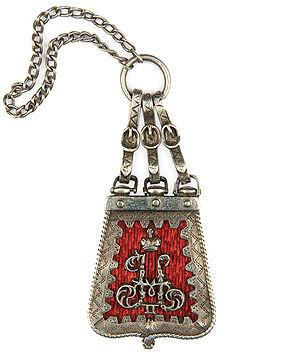
Major-général Dmitri Lvovitch Ignatiev. Né le 13 avril 1771 décédé le 15 juillet 1833 à Bogoroditskoïe-Venveski. Major-général d'infanterie et de cavalerie, il participa à de très nombreuses batailles au cours des guerres napoléoniennes.
Le régiment de hussards de la Garde impériale était un régiment de cavalerie de la garde impériale russe.
Comte Alexeï Pavlovitch Ignatiev. Né le 22 mai 1842 à Tver, assassiné le 22 décembre 1906 à Tver. Général de cavalerie, membre du Conseil d'État, vice-ministre de l'Intérieur, gouverneur-général d'Irkoutsk, gouverneur-général de Kiev. Il fut connu pour ses positions conservatrices et monarchistes, en outre, il fut un homme très pieux.